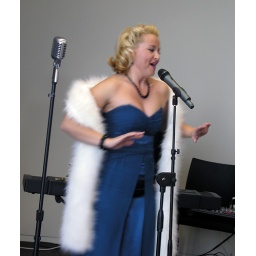
Singer in blue dress at event in Queenstown.